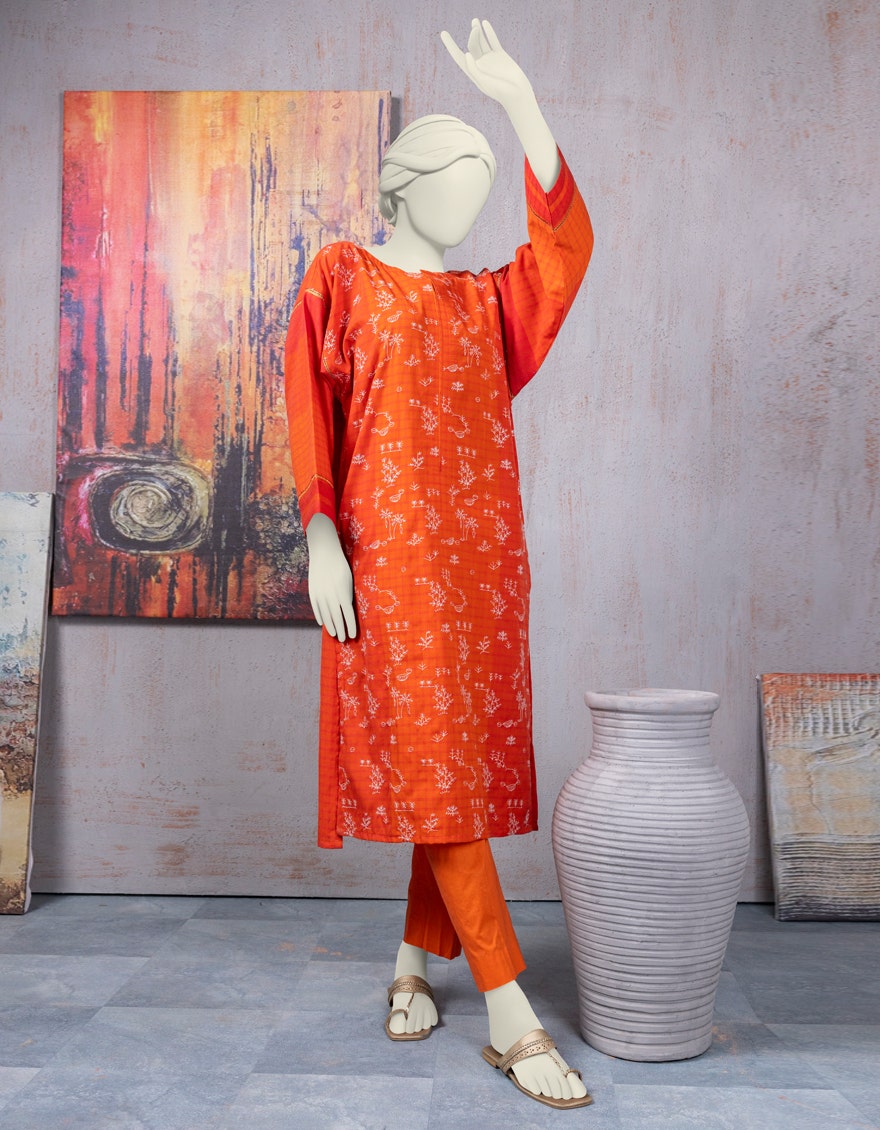
orange multi kurta pants